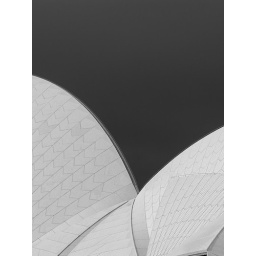
The roof against a black sky.